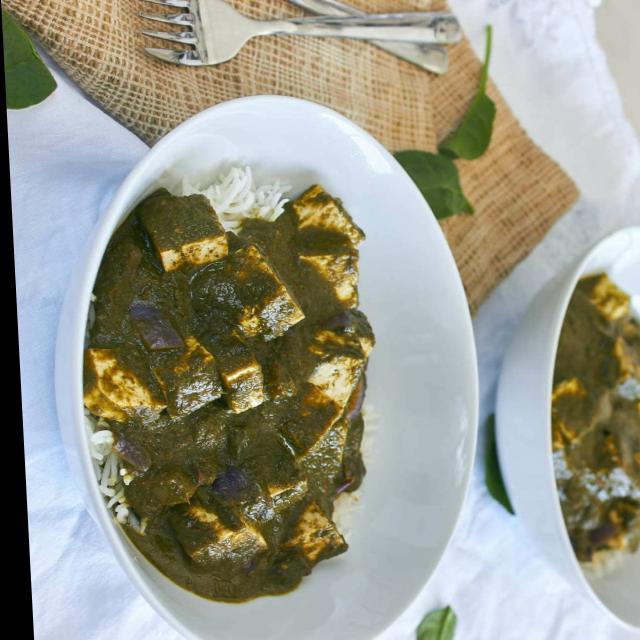
Dish: palak_paneer